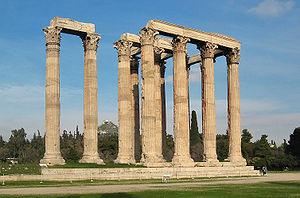
Athènes est la capitale et la plus grande ville de la Grèce. En 2011, elle compte 664 046 habitants intra-muros sur une superficie de 39 km². Son aire urbaine, le Grand Athènes, qui comprend notamment le port du Pirée, en compte plus de 4 millions. Berceau de la civilisation occidentale et dotée d'un riche passé, la ville est aujourd'hui le cœur politique, économique et culturel de la République hellénique, dont elle accueille la plupart des institutions, comme le Parlement, la Cour de cassation et le siège du Gouvernement.